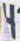
Number: 4